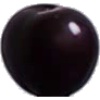
Label: cherry_wax_black